Utica Avenue station

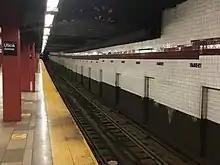
The provision for the upper level station can be seen on the ceiling above the Fulton Street Line platforms.

The center of the station slopes down and there is a lowered ceiling compared to the rest of the station. Above is a disused portion of a mezzanine and an unfinished upper level station. The tracks are outlined by a pattern in the ceiling on top of the four trackways at the Utica Avenue station; therefore it appears that there are four trackways and two island platforms running diagonally across the ceiling in the center. The unfinished upper level station was to be built for a subway line down Utica Avenue as part of the IND Second System.